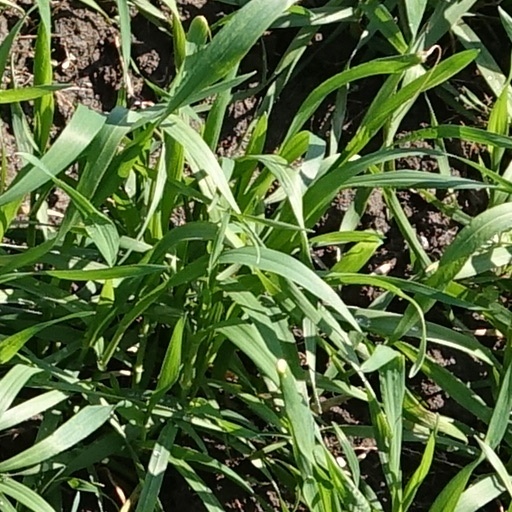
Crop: wheat